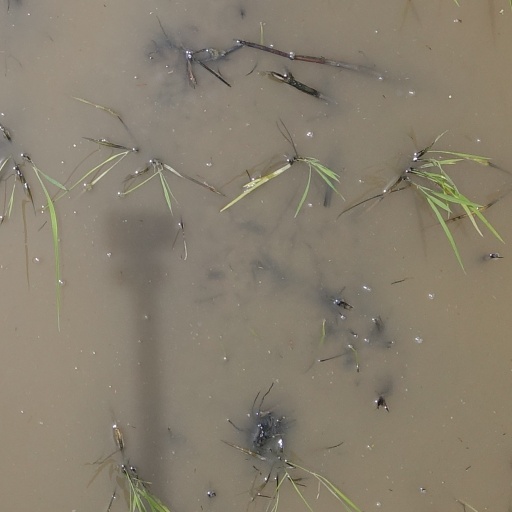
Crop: rice